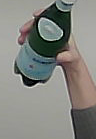
Product: sanpellegrino_water